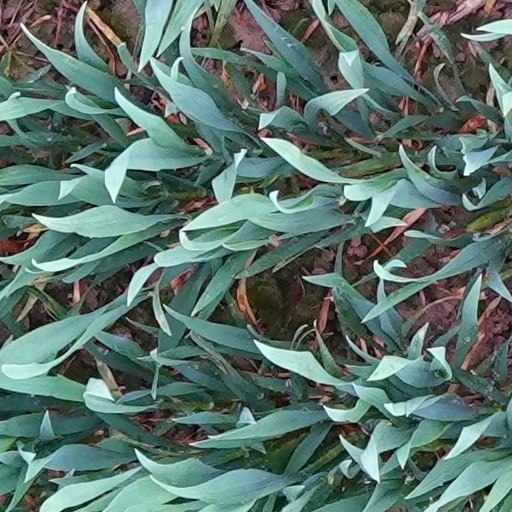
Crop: wheat